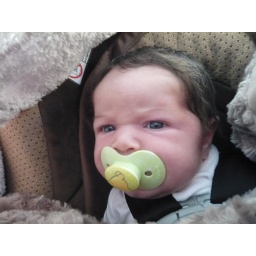
Violet always gets the 'grumpy old man' face when she's in her car seat.